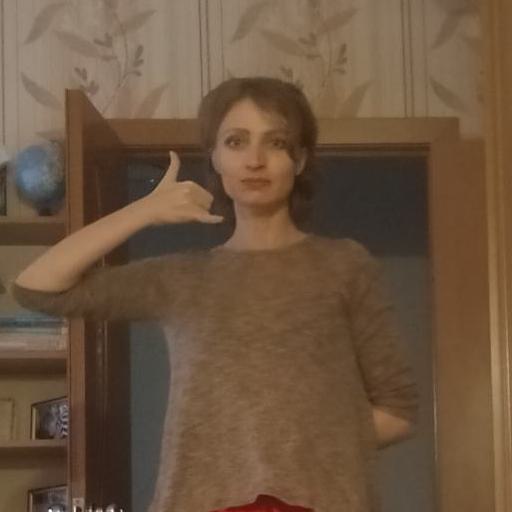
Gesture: call